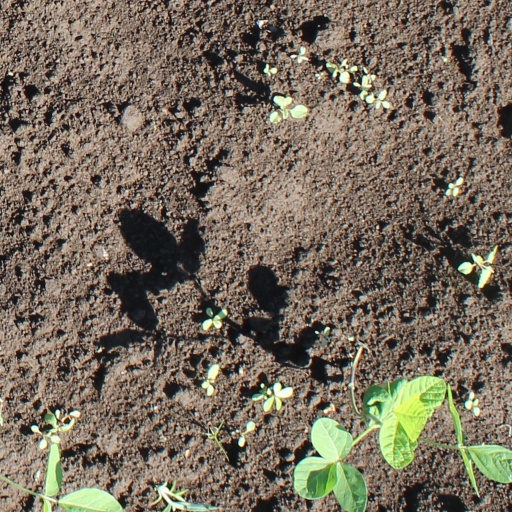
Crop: soybean